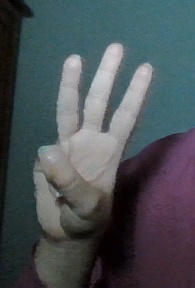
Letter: thaa